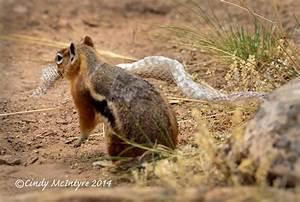
squirrel